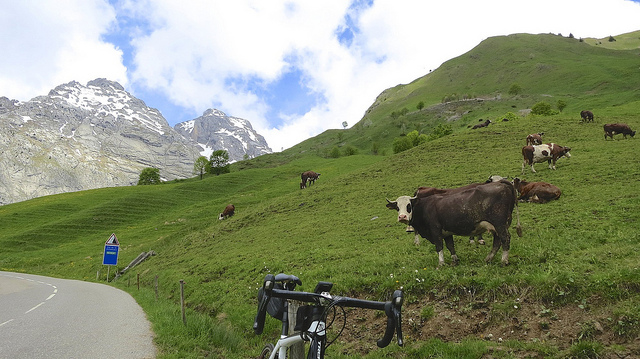
user: Given an image and a question. Answer the question in a short answer. Question: Where is this? Short Answer:
assistant: switzerland